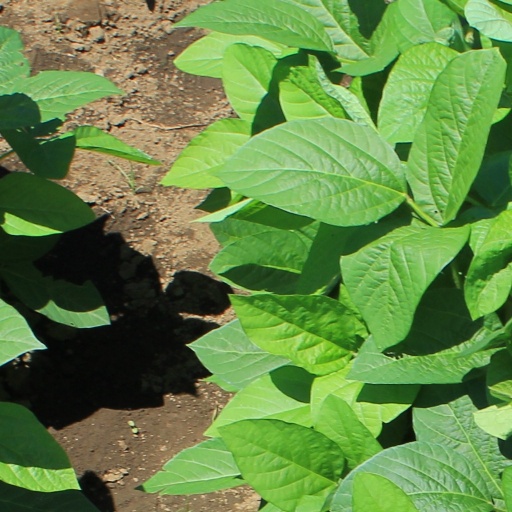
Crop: soybean